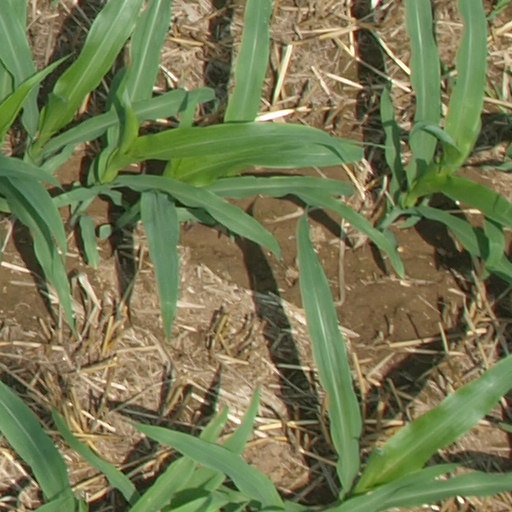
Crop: maize; corn